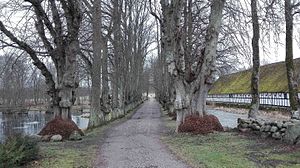
Trudsholm (Kastbjerg Sogn)
Alle på vestsiden
Alle langs vestsiden af Trudsholm
.